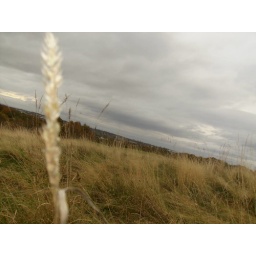
plant in foreground, sky in background